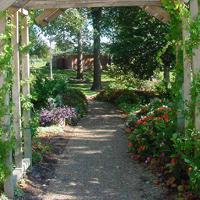
Weather: sun or clear